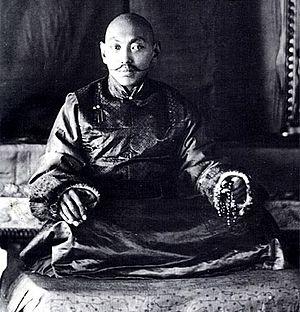
Thubten Gyatso ou Thupten Gyatso, né le 27 mai 1876 à Langdun et mort le 17 décembre 1933 à Lhassa est le 13ᵉ dalaï-lama, surnommé le « Grand Treizième ». Intronisé en 1879, il accède au pouvoir en 1895 à la suite du régent Lobsang Trinley, et gouverne jusqu'à sa mort.
La guerre sino-tibétaine, appelé en Chine, différent frontalier Xikang-Tibet est une guerre qui se déroula de 1930 à 1933 et opposa l'armée tibétaine de Thubten Gyatso, le 13ᵉ dalaï-lama, et la clique du Sichuan, dirigée par Liu Wenhui, soutenue par le Kuomintang. Elle eut pour objet le contrôle du Xikang. Le conflit s'embrasa sur un litige sur les monastères bouddhiques de cette région et le contrôle du Kham. Mais le Tibet ouvrit par la suite en 1932 un second conflit parallèlement à celui-ci, la guerre Tibet-Qinghai, pour le contrôle de l'Amdo. Dès lors, le seigneur de la guerre de la clique des Ma, Ma Bufang, expédia secrètement un télégramme au seigneur de la clique du Sichuan, Liu Wenhui, et à Tchang Kaï-shek, le nouveau maître de la République de Chine, pour coordonner leurs forces, ce qui aboutit à ce qui suggère une attaque conjointe sur les forces dispersées tibétaines. Le Tibet ne put résister et faire face sur les deux fronts. Il fut donc totalement défait. Il perdit alors tout le Kham oriental au profit du Sichuan et une grande partie de l'Amdo pour la clique des Ma.